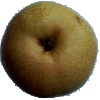
Label: Pear Forelle 1